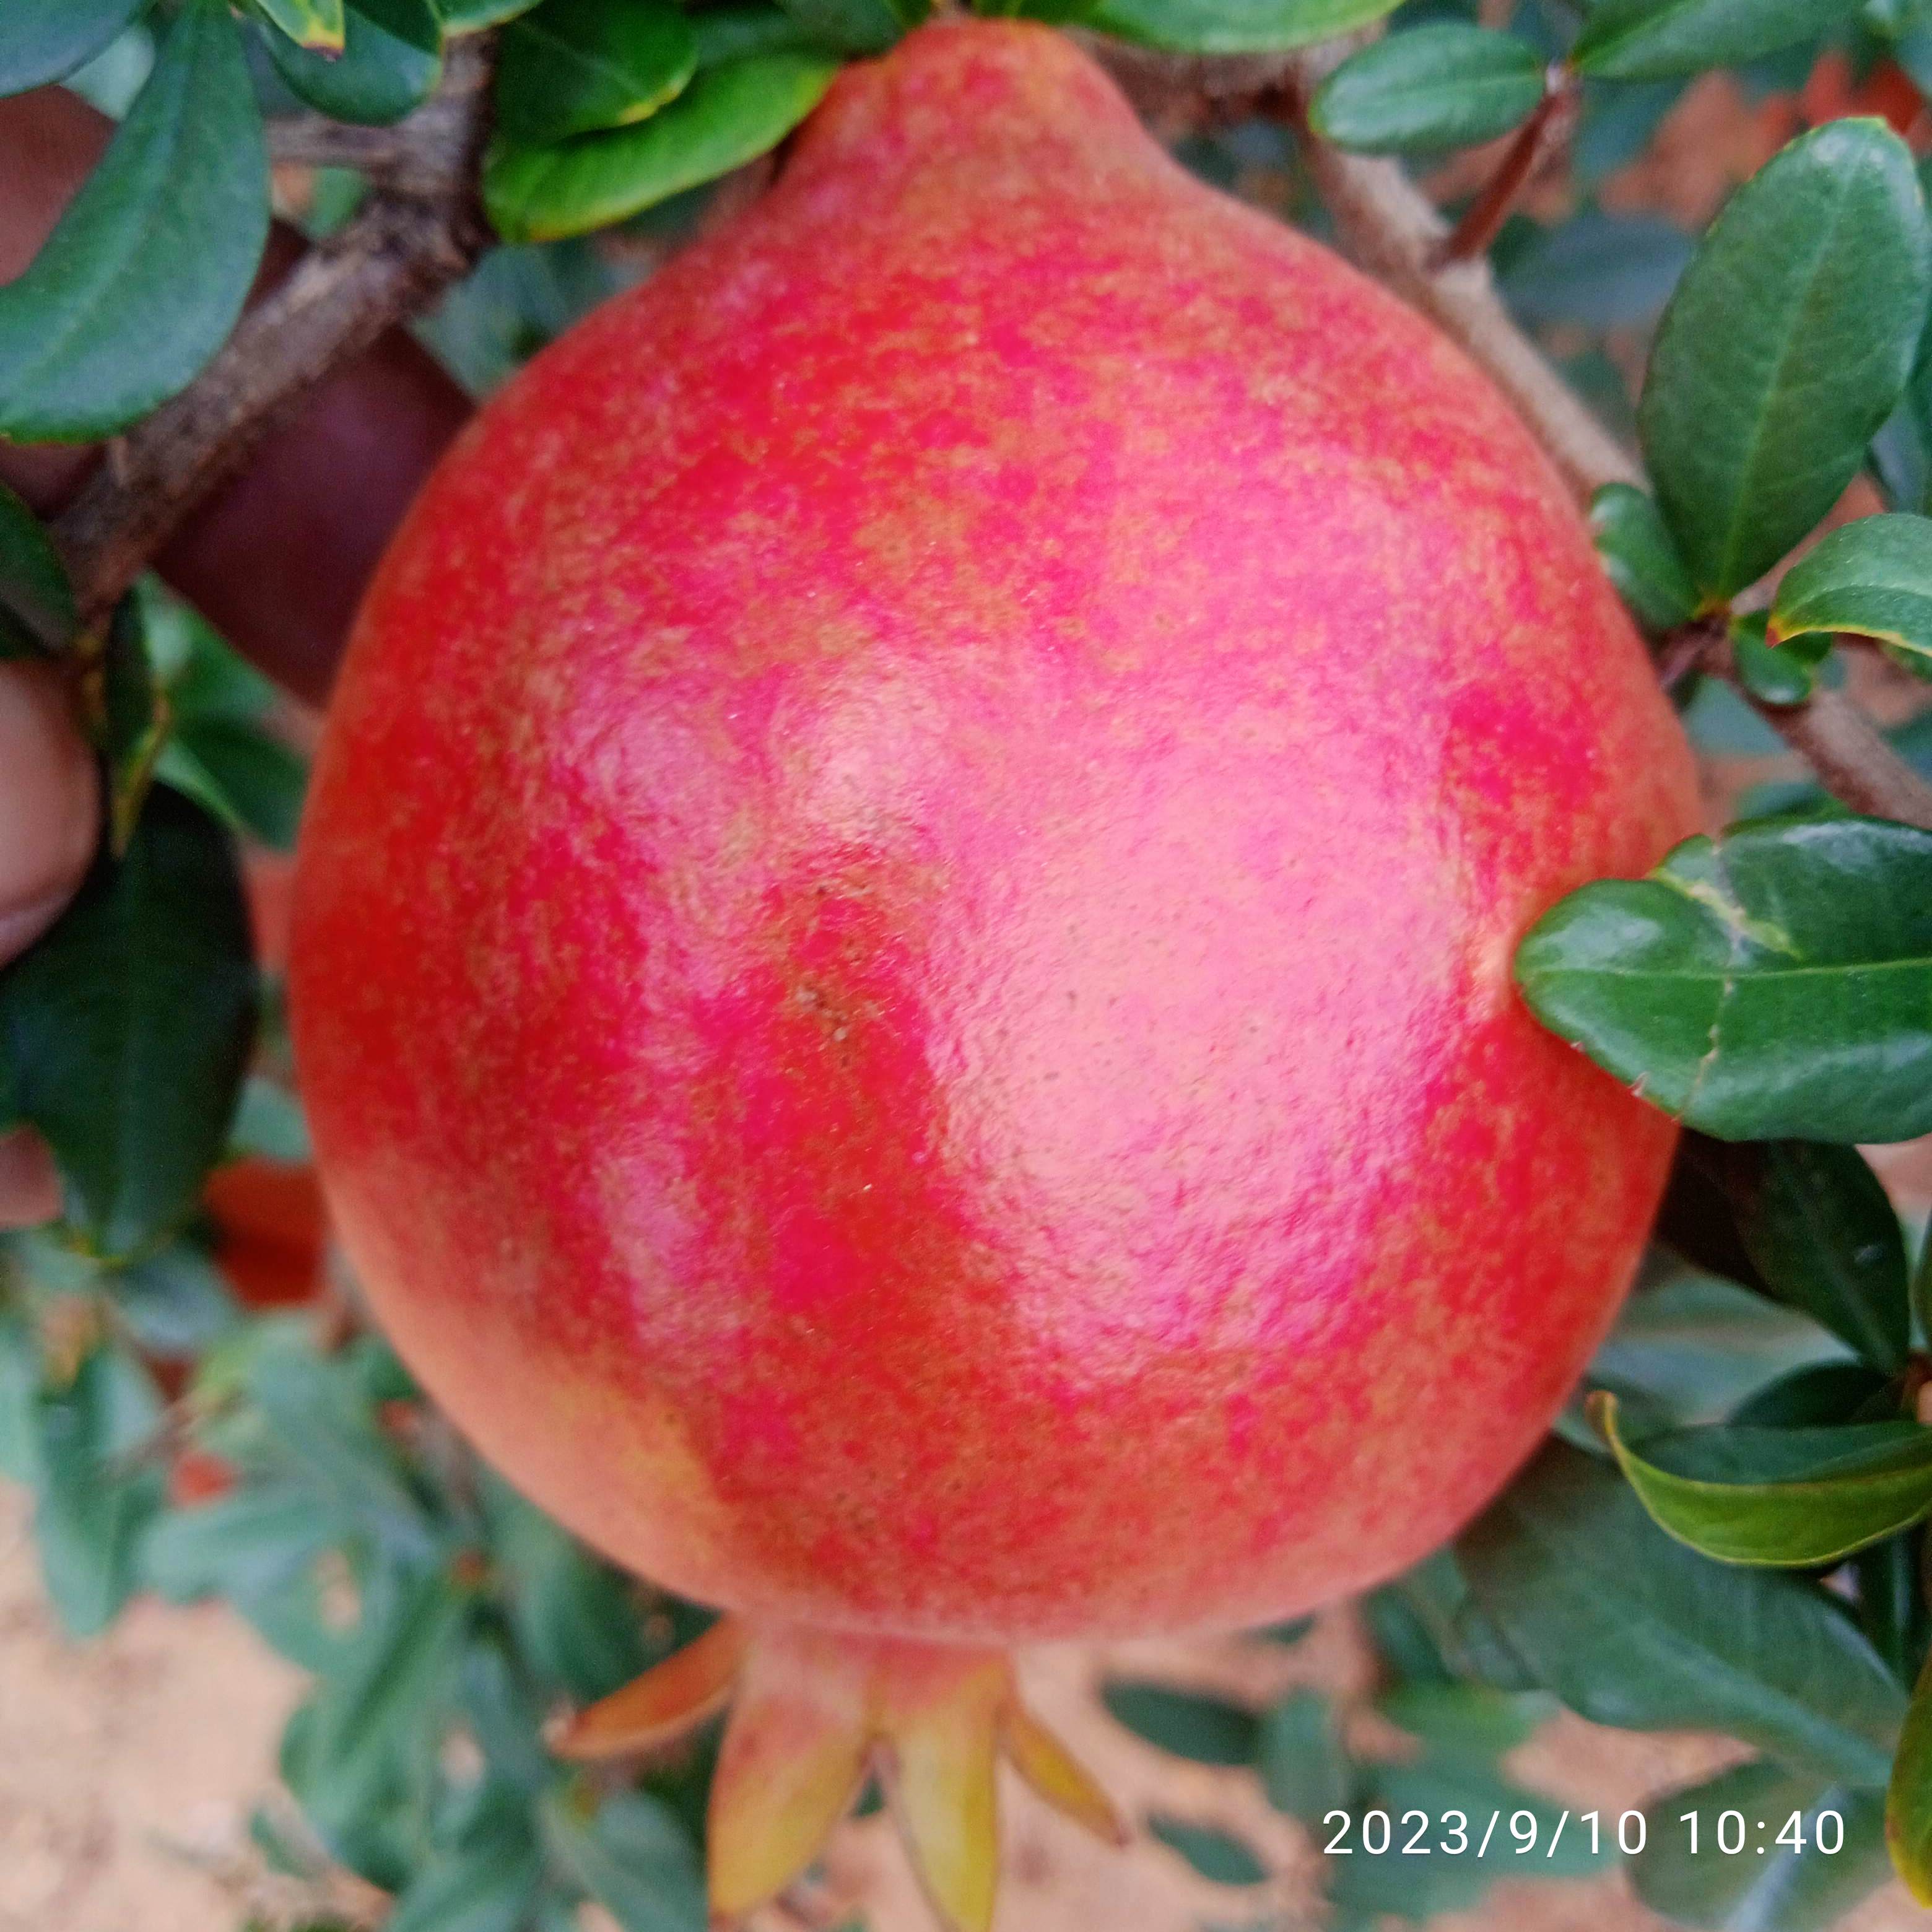
Label: Healthy